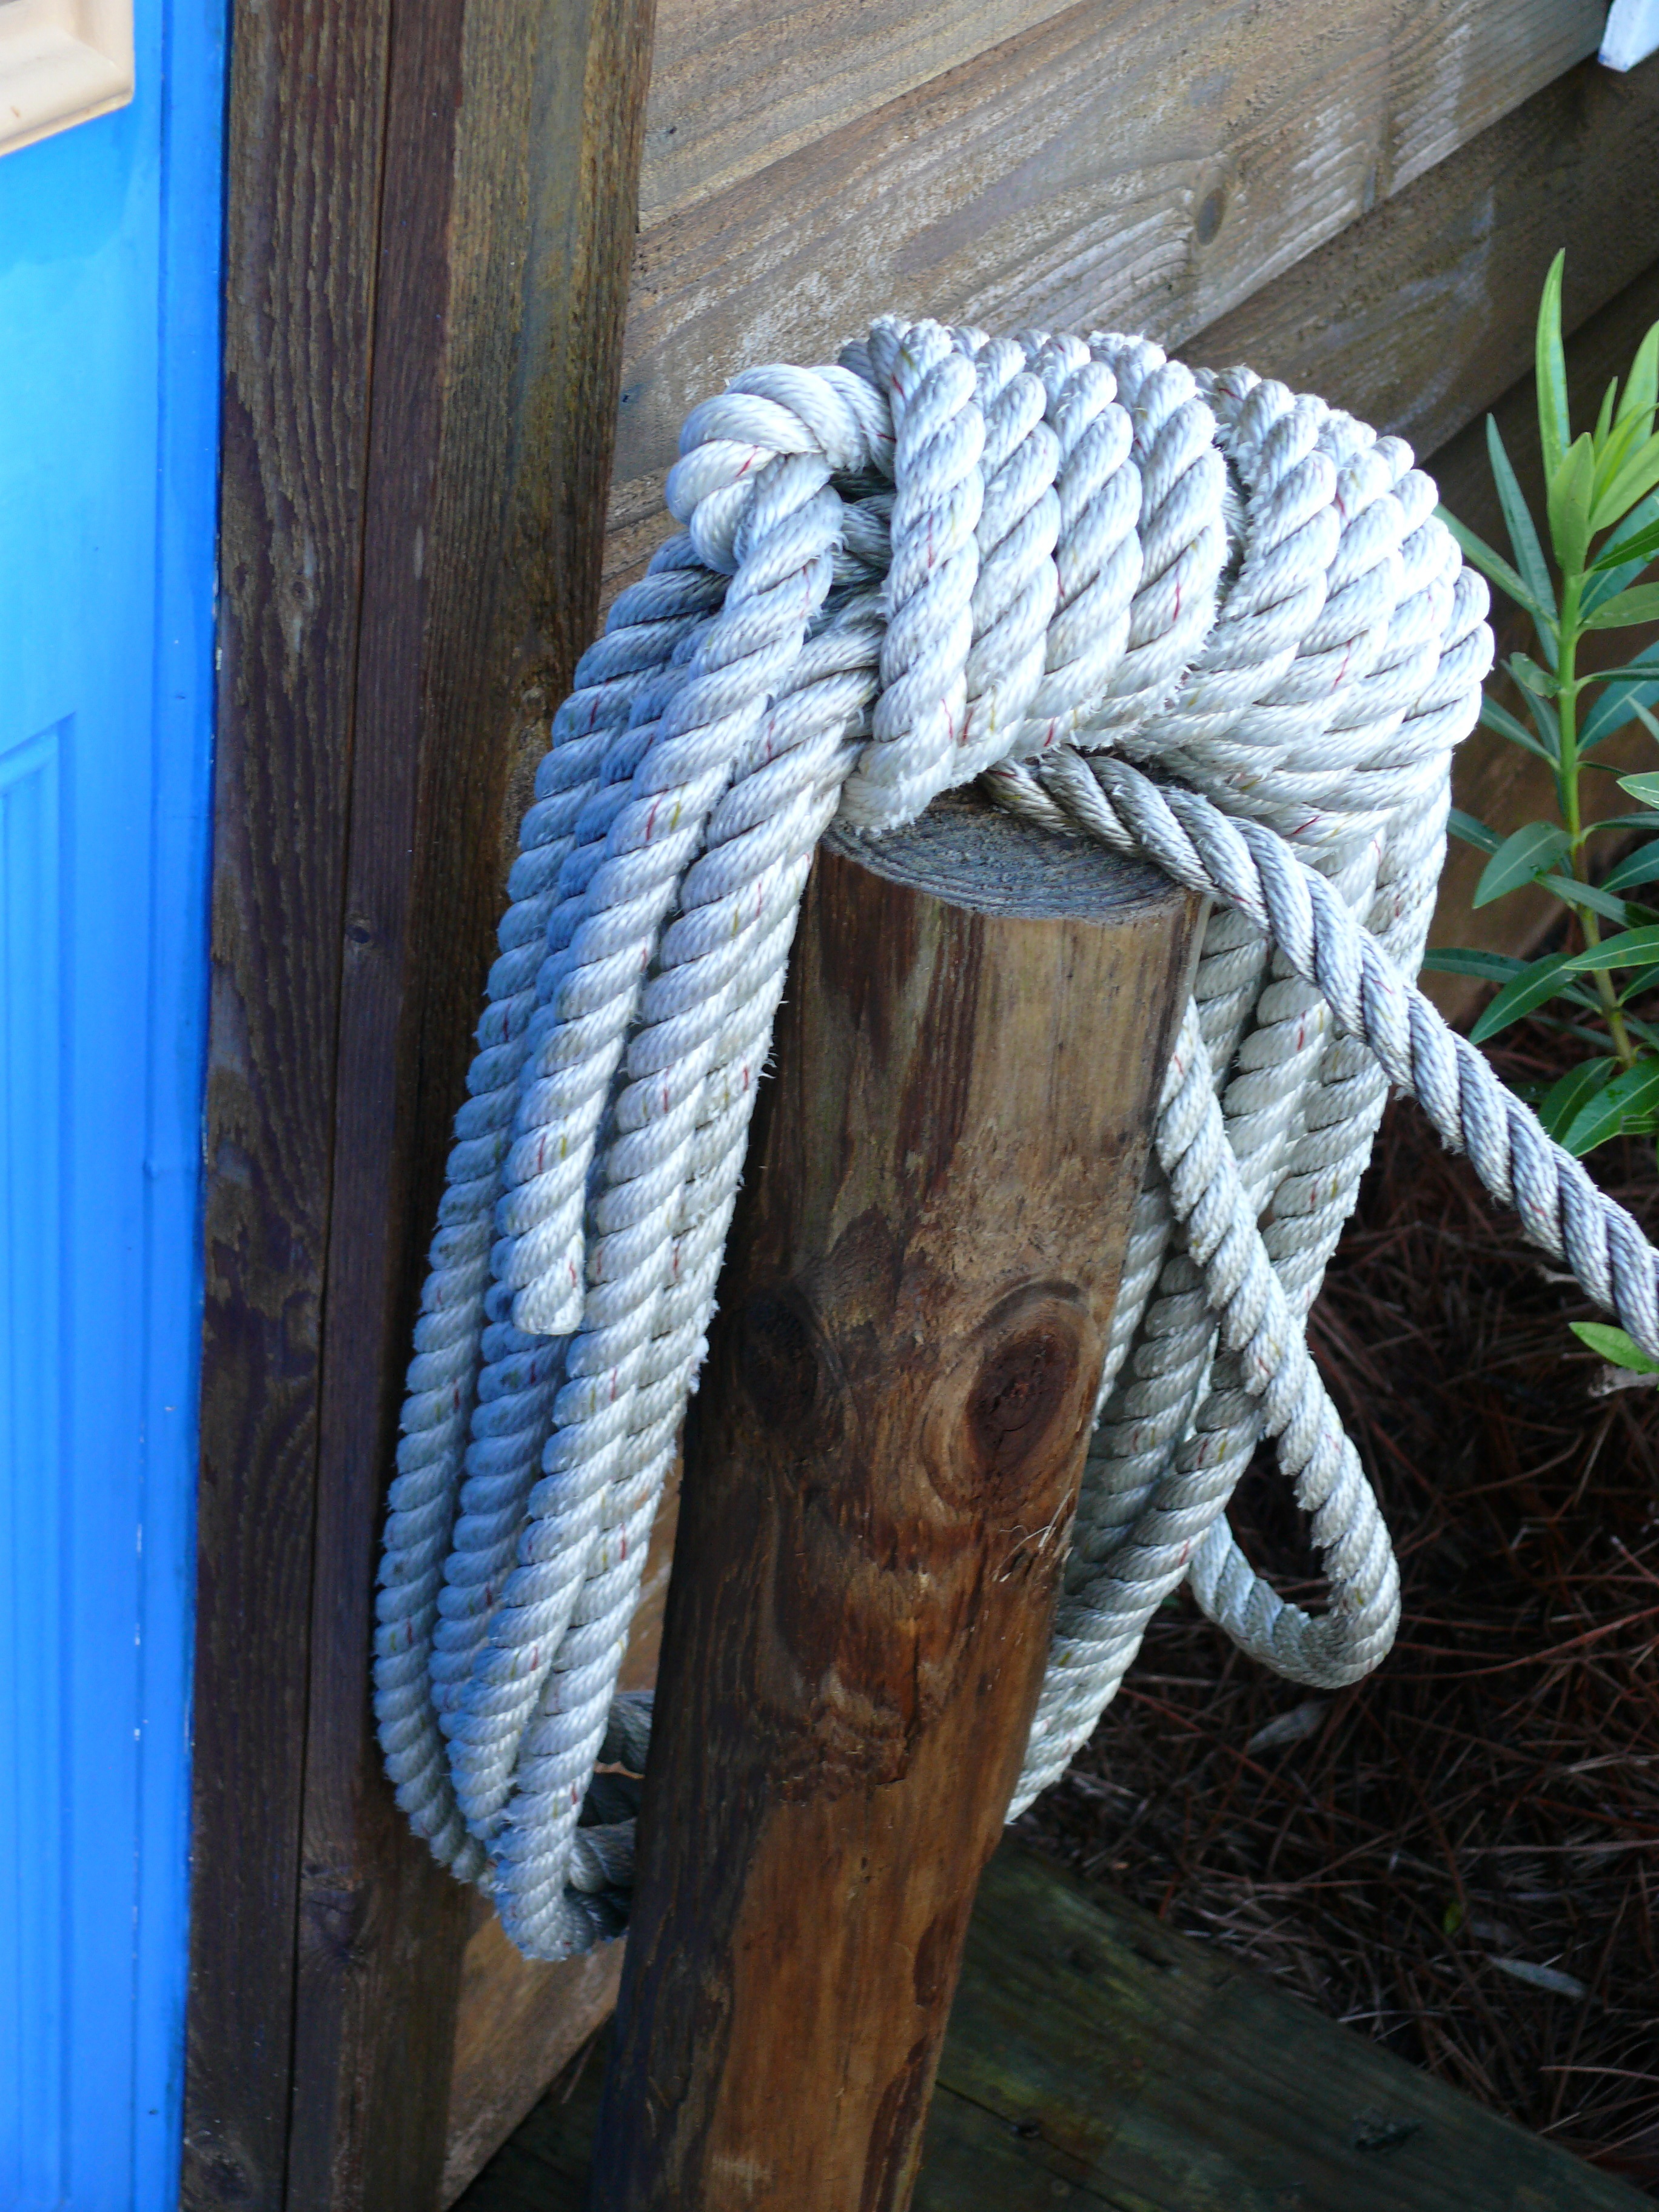
rope, wing, wood, pier, line, blue, art, nautical, marine, knot, tied